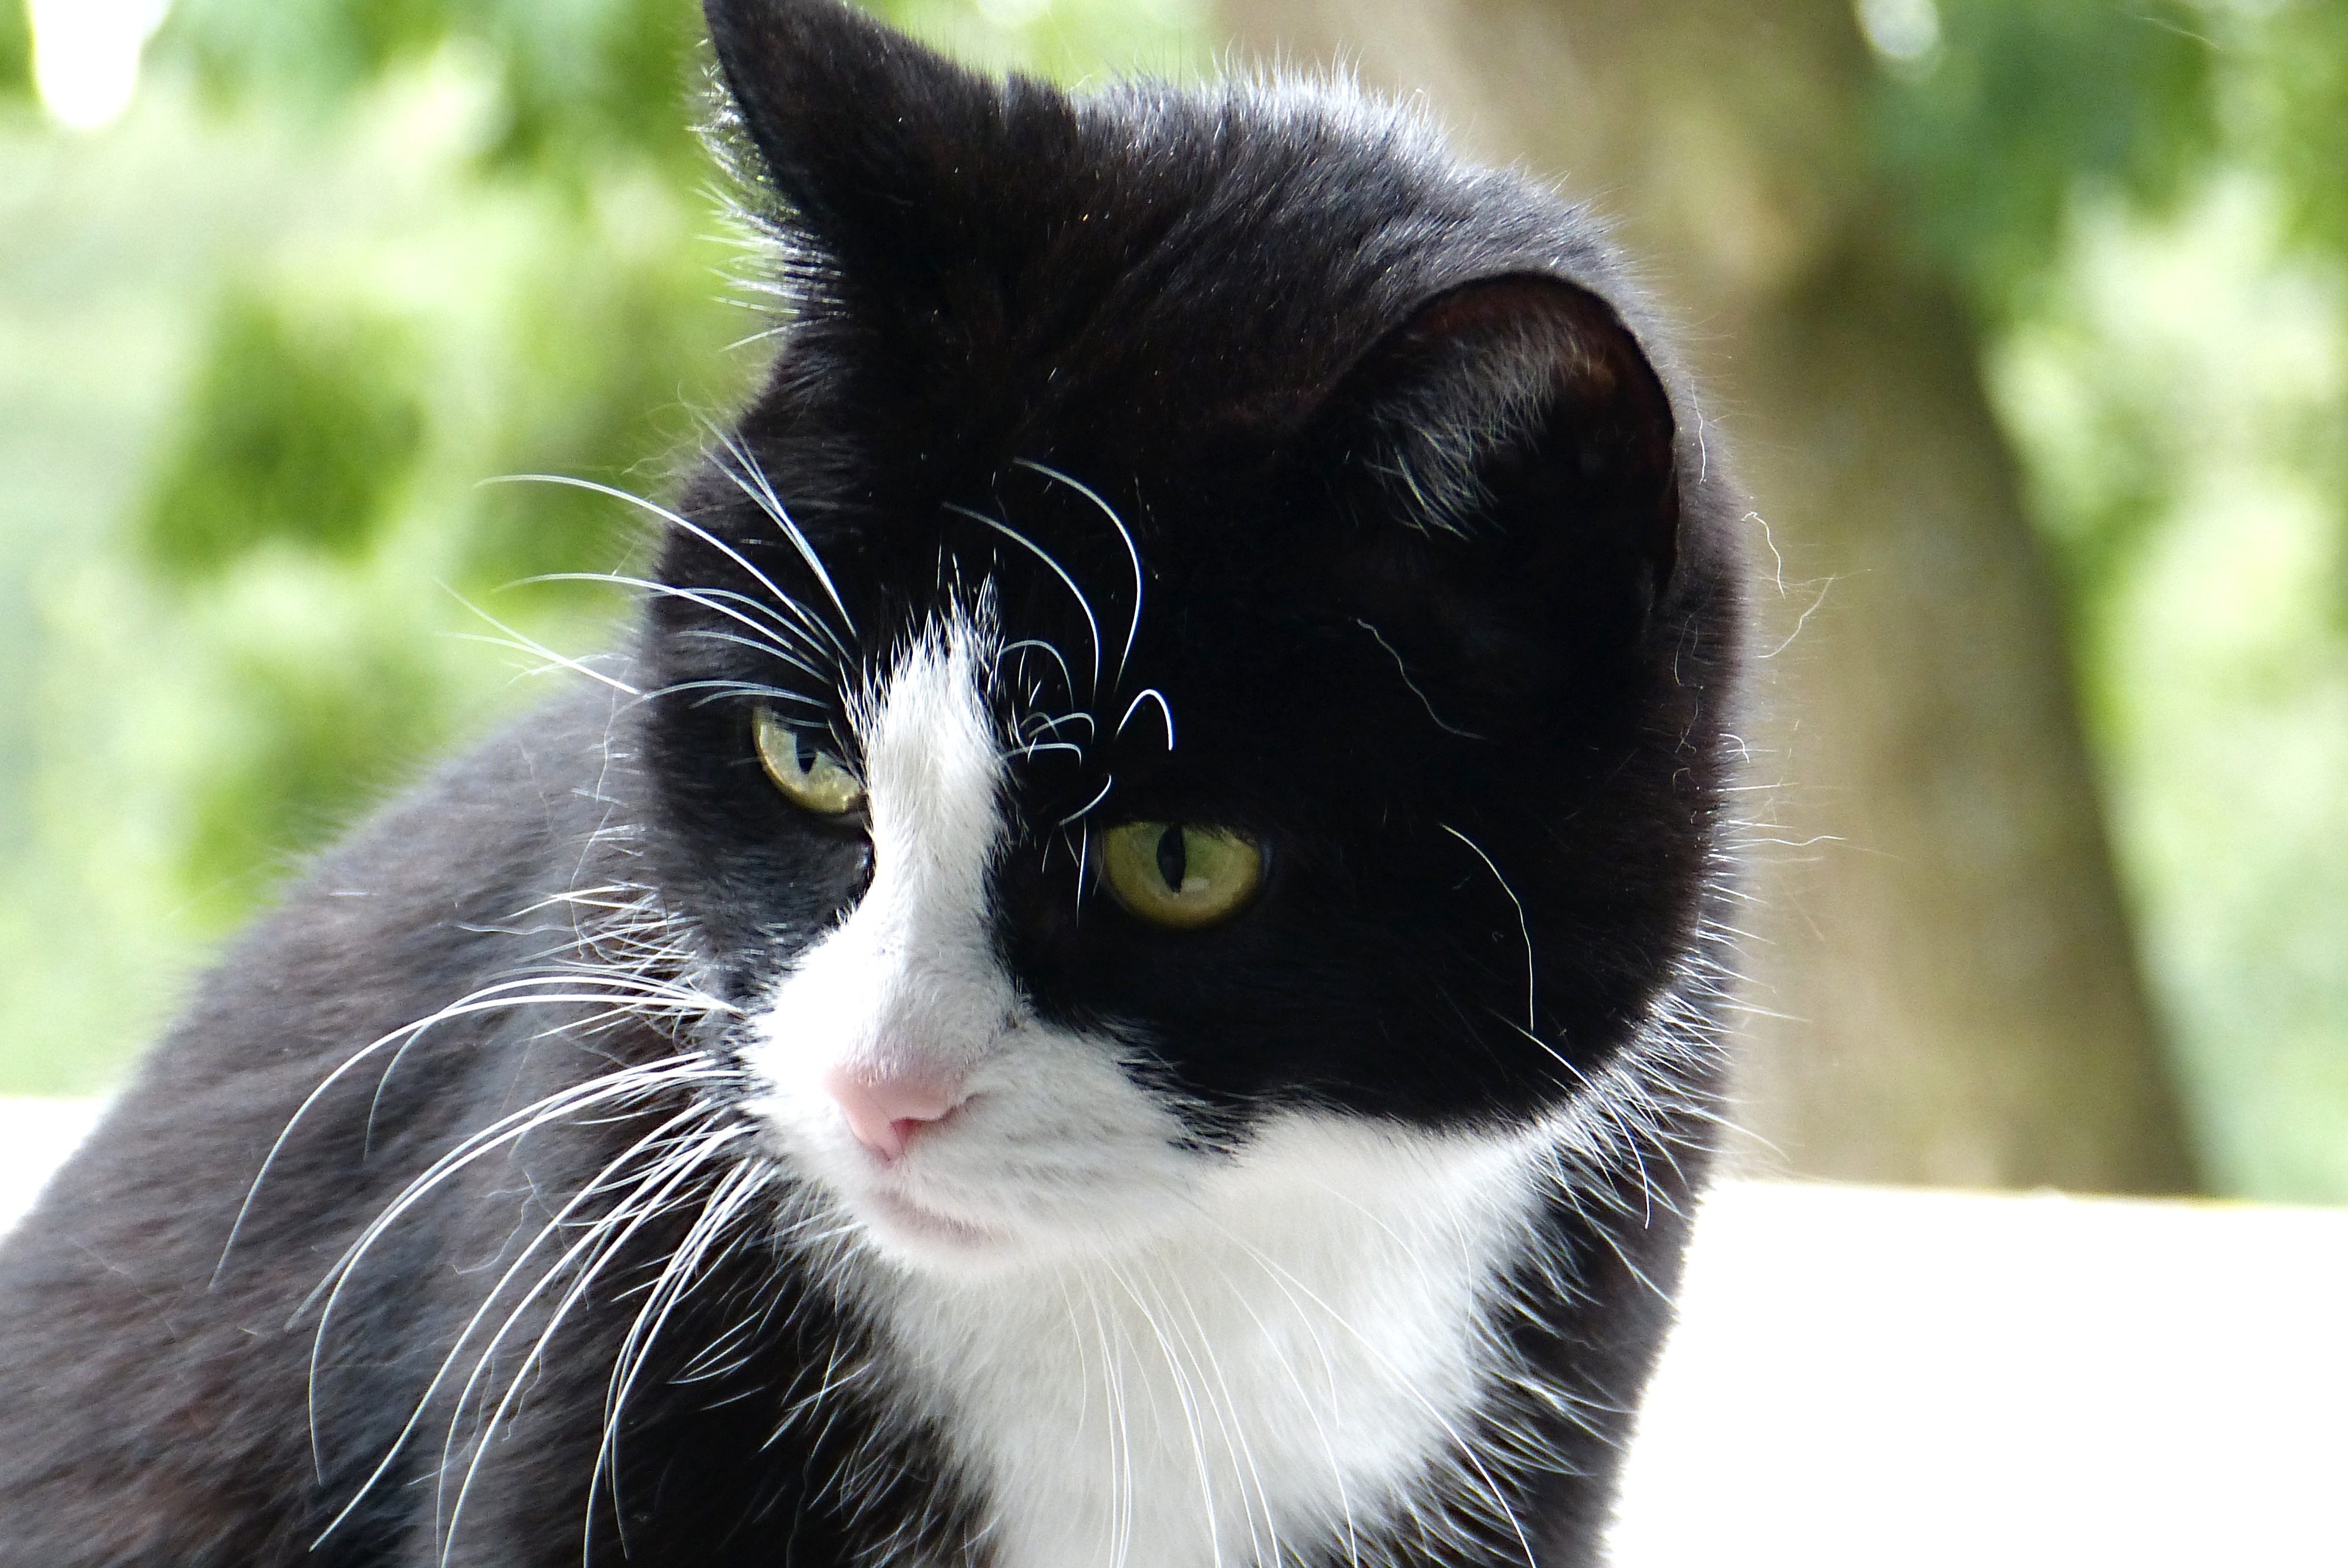
black and white, white, cat, mammal, black cat, black, fauna, nose, whiskers, vertebrate, european shorthair, small to medium sized cats, cat like mammal, carnivoran, domestic short haired cat